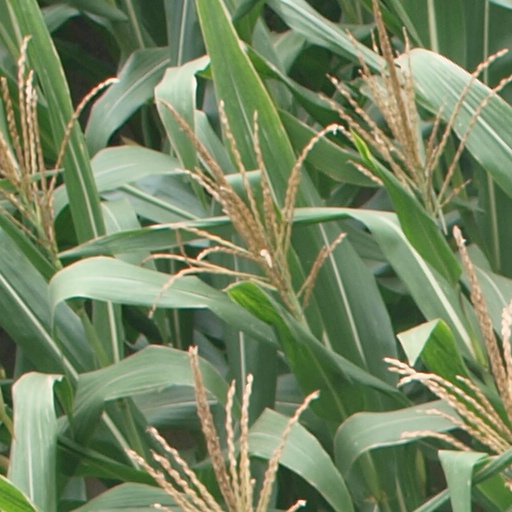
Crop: maize; corn